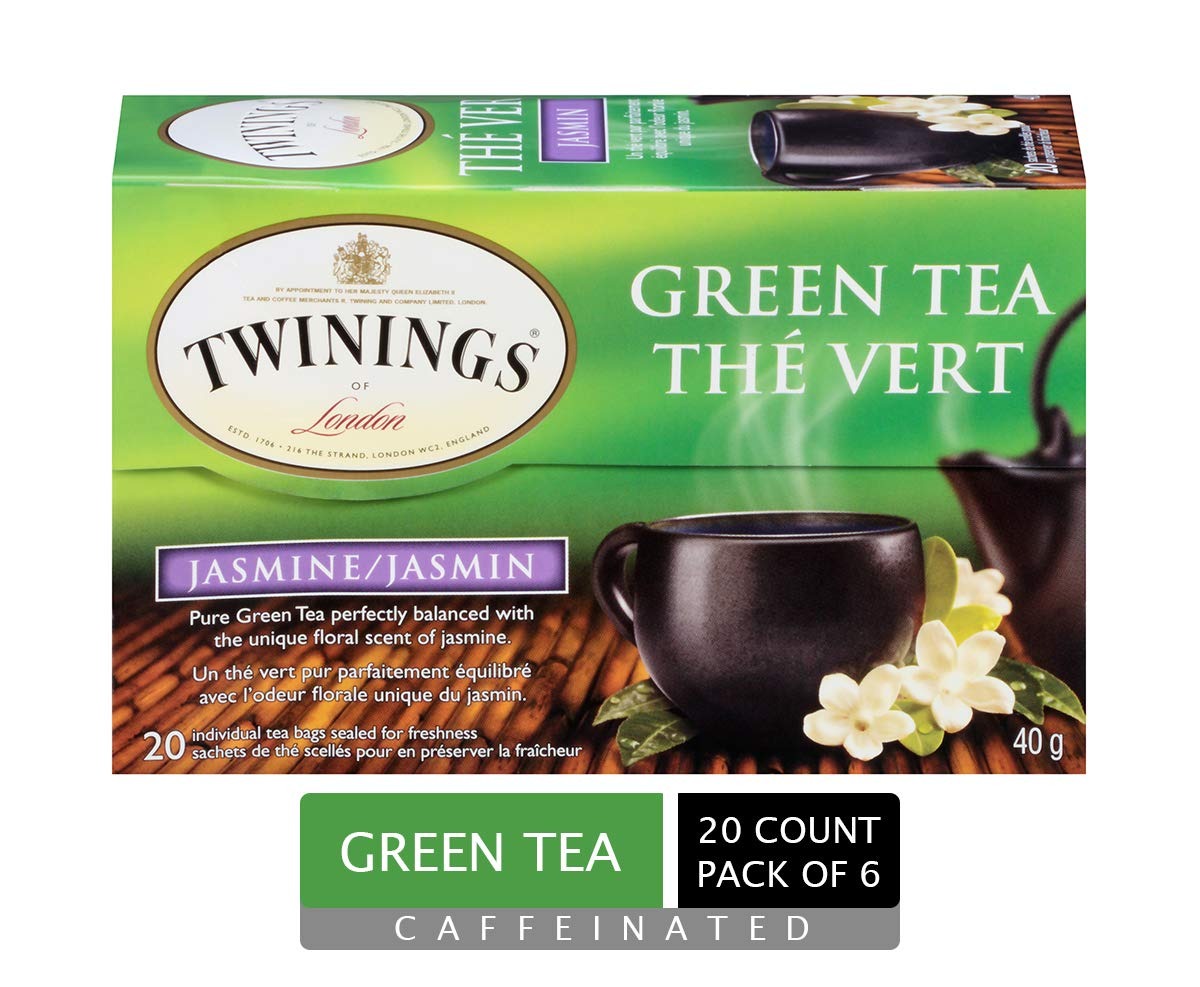
Item Name: Twinings Jasmine Green Tea - 20 Tea Bags (Pack of 6)
Product Description: A fragrant tea, light in colour and low in caffeine. Never make too strong. Best on its own without milk or lemon.
Value: 20.0
Unit: count

Price: 24.95